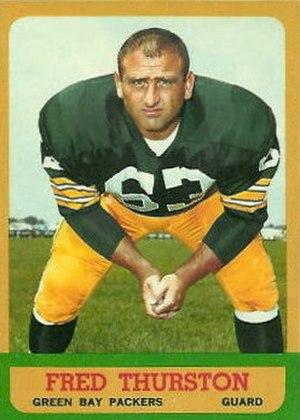
Frederick Charles Thurston est un joueur américain de football américain.